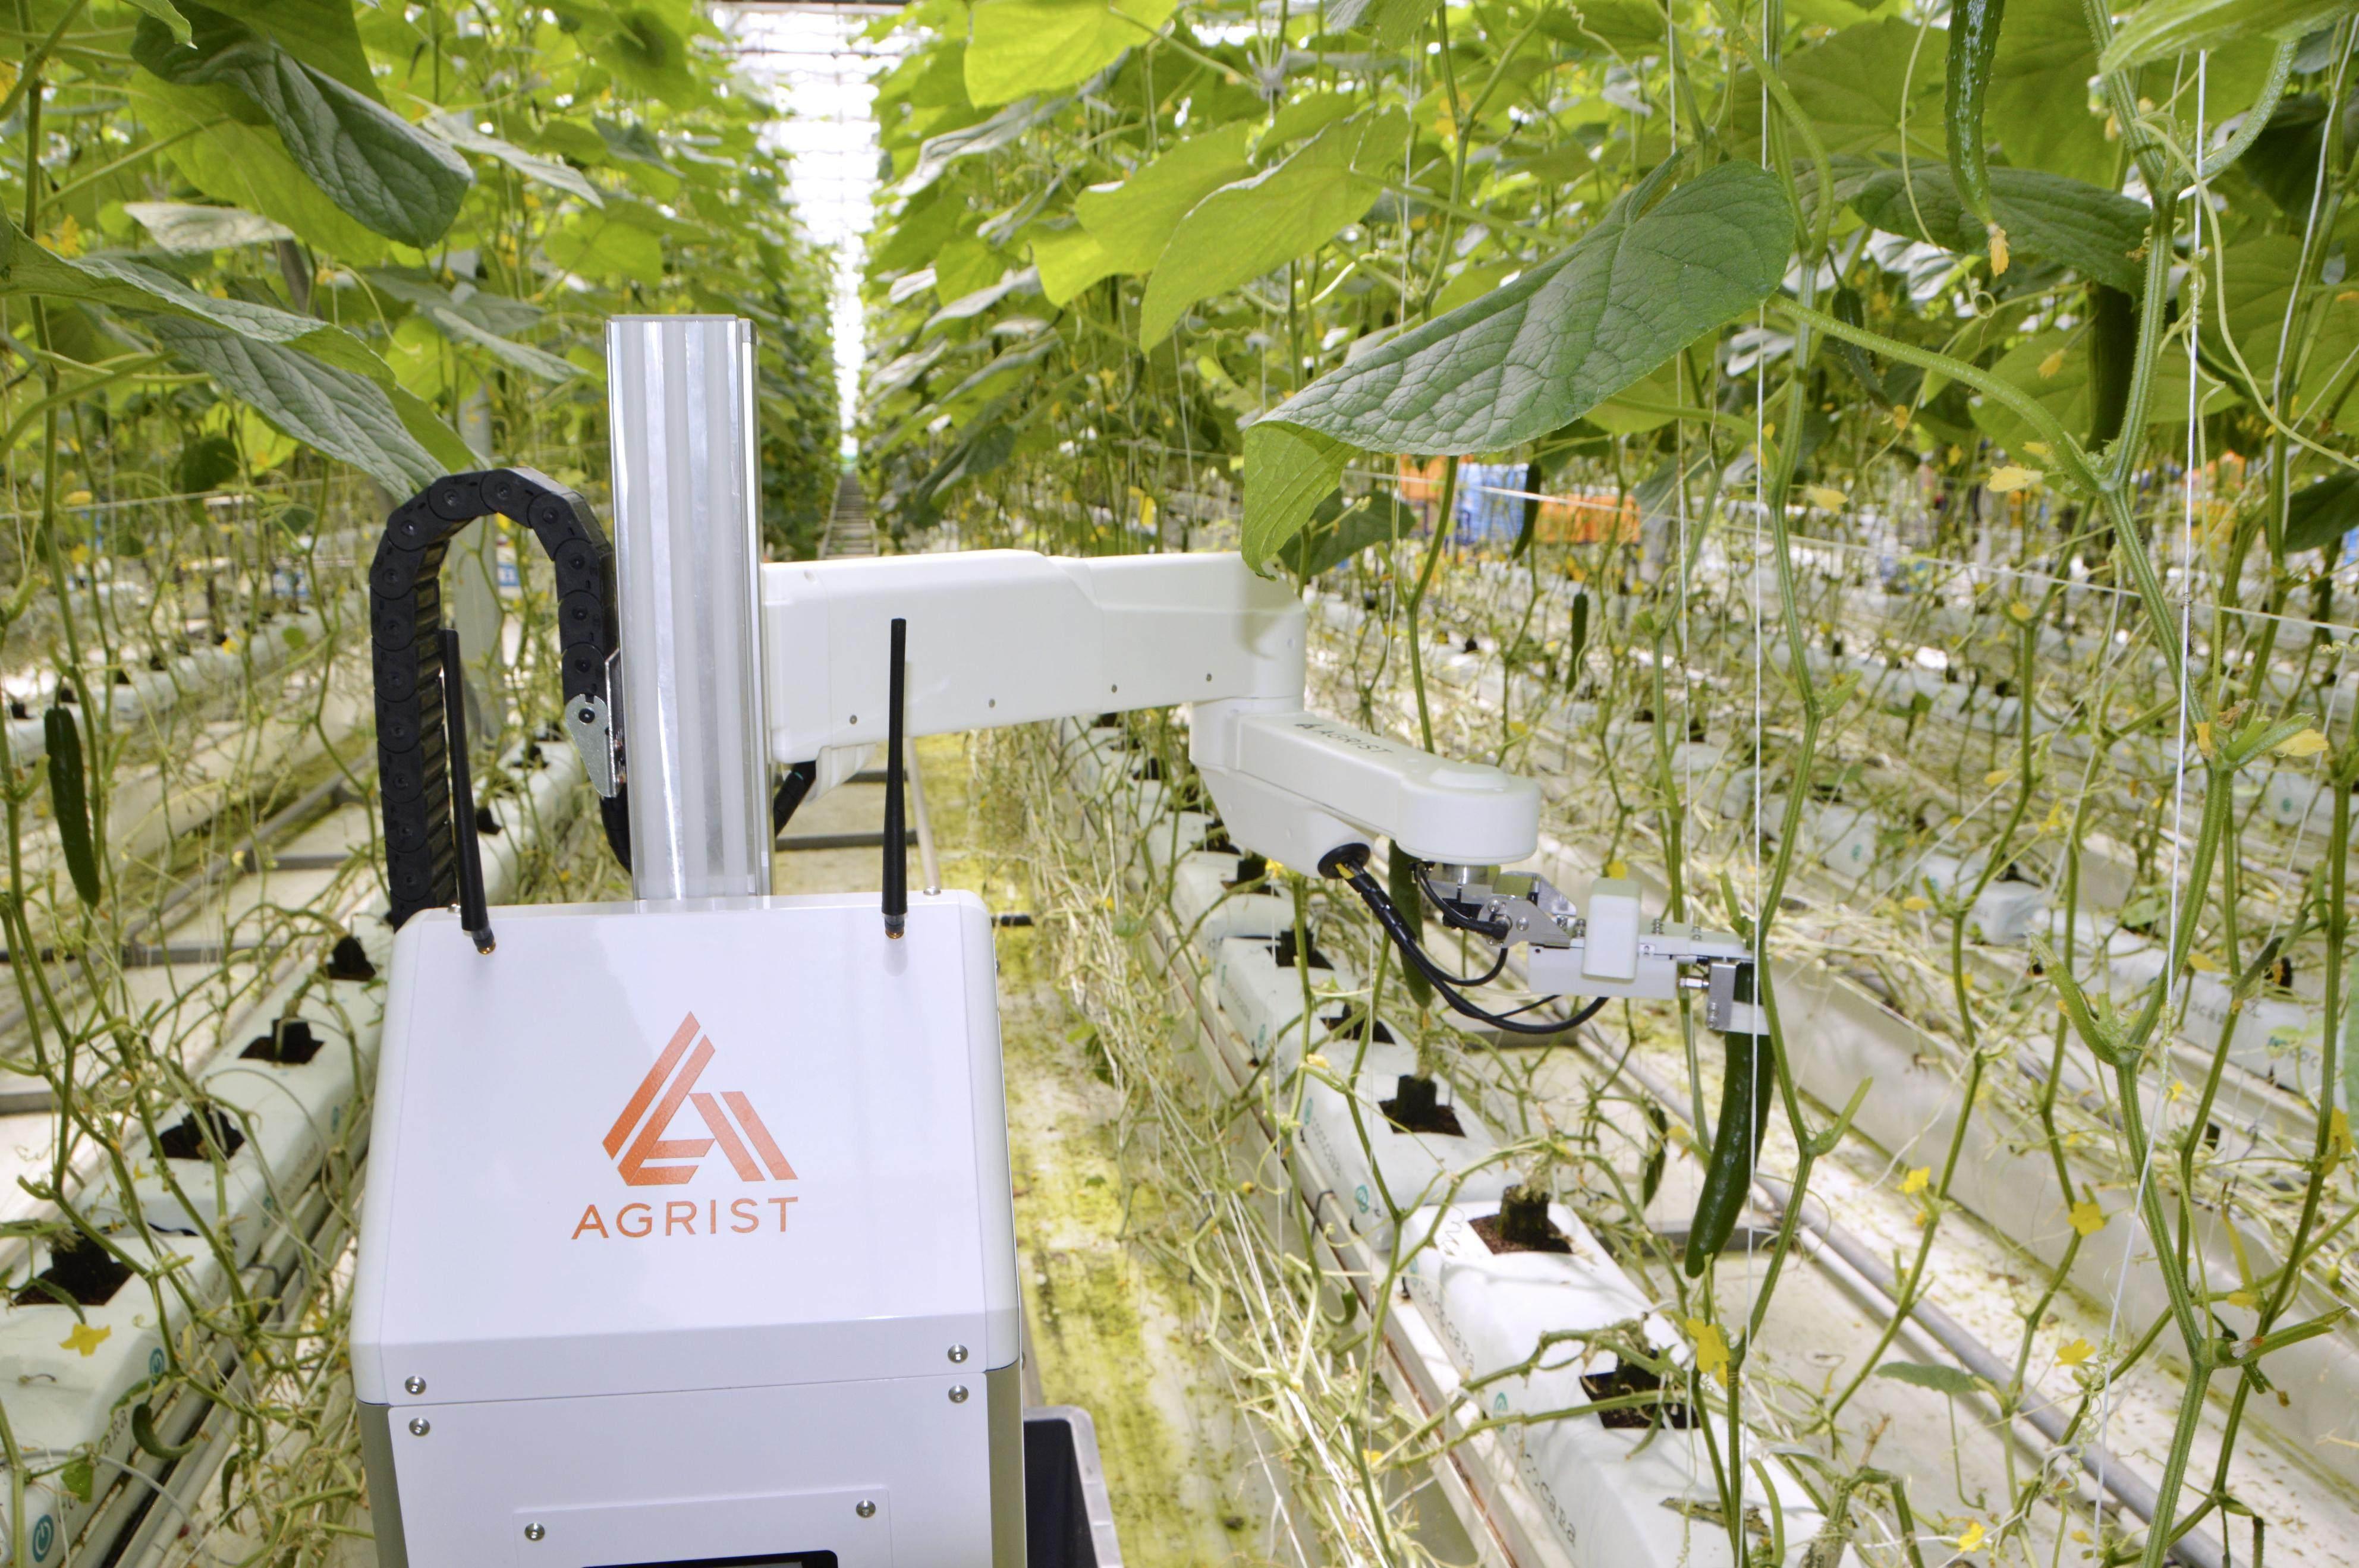
Vifaa vya kukuza miche vilivyoundwa kwa umbo maalumu vikisaidia katika malezi ya mimea midogo ili ikuwe kwa afya na uhimara, na vina umuhimu mkubwa katika kuongeza ufanisi wa kilimo cha kisasa na upatikanaji wa mazao bora.